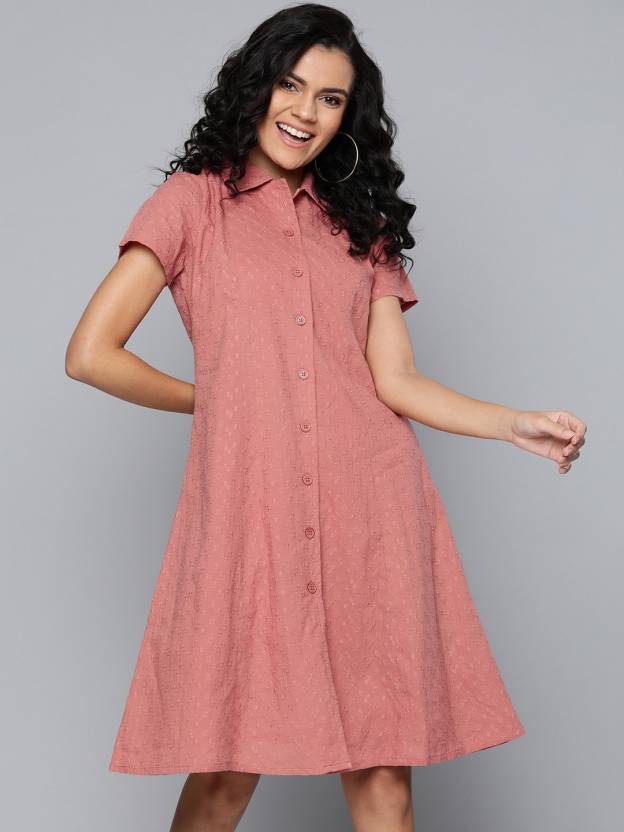
Product: Women Shirt Pink Dress
Price: ₹879
Colors: Pink
Pattern: Solid
Description: Baked Pink Schiffli Shirt Dress, in Cotton fabric, Cotton Lining, Midi Length, Comfort Fit, Button Closure, A Line Hemline and features DTM Button Detail At Front